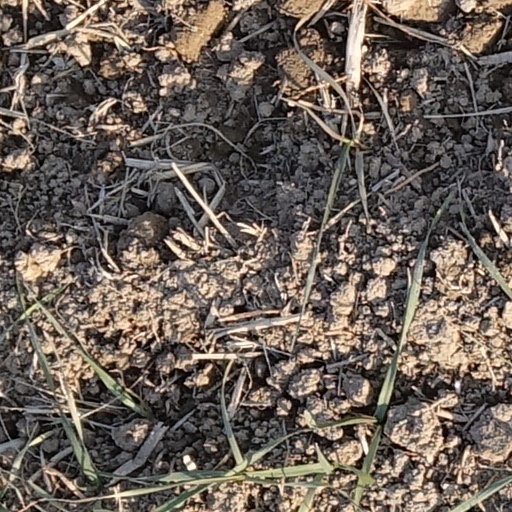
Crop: wheat